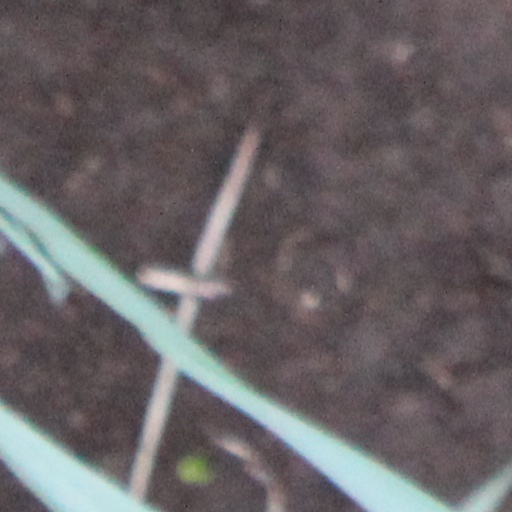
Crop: wheat